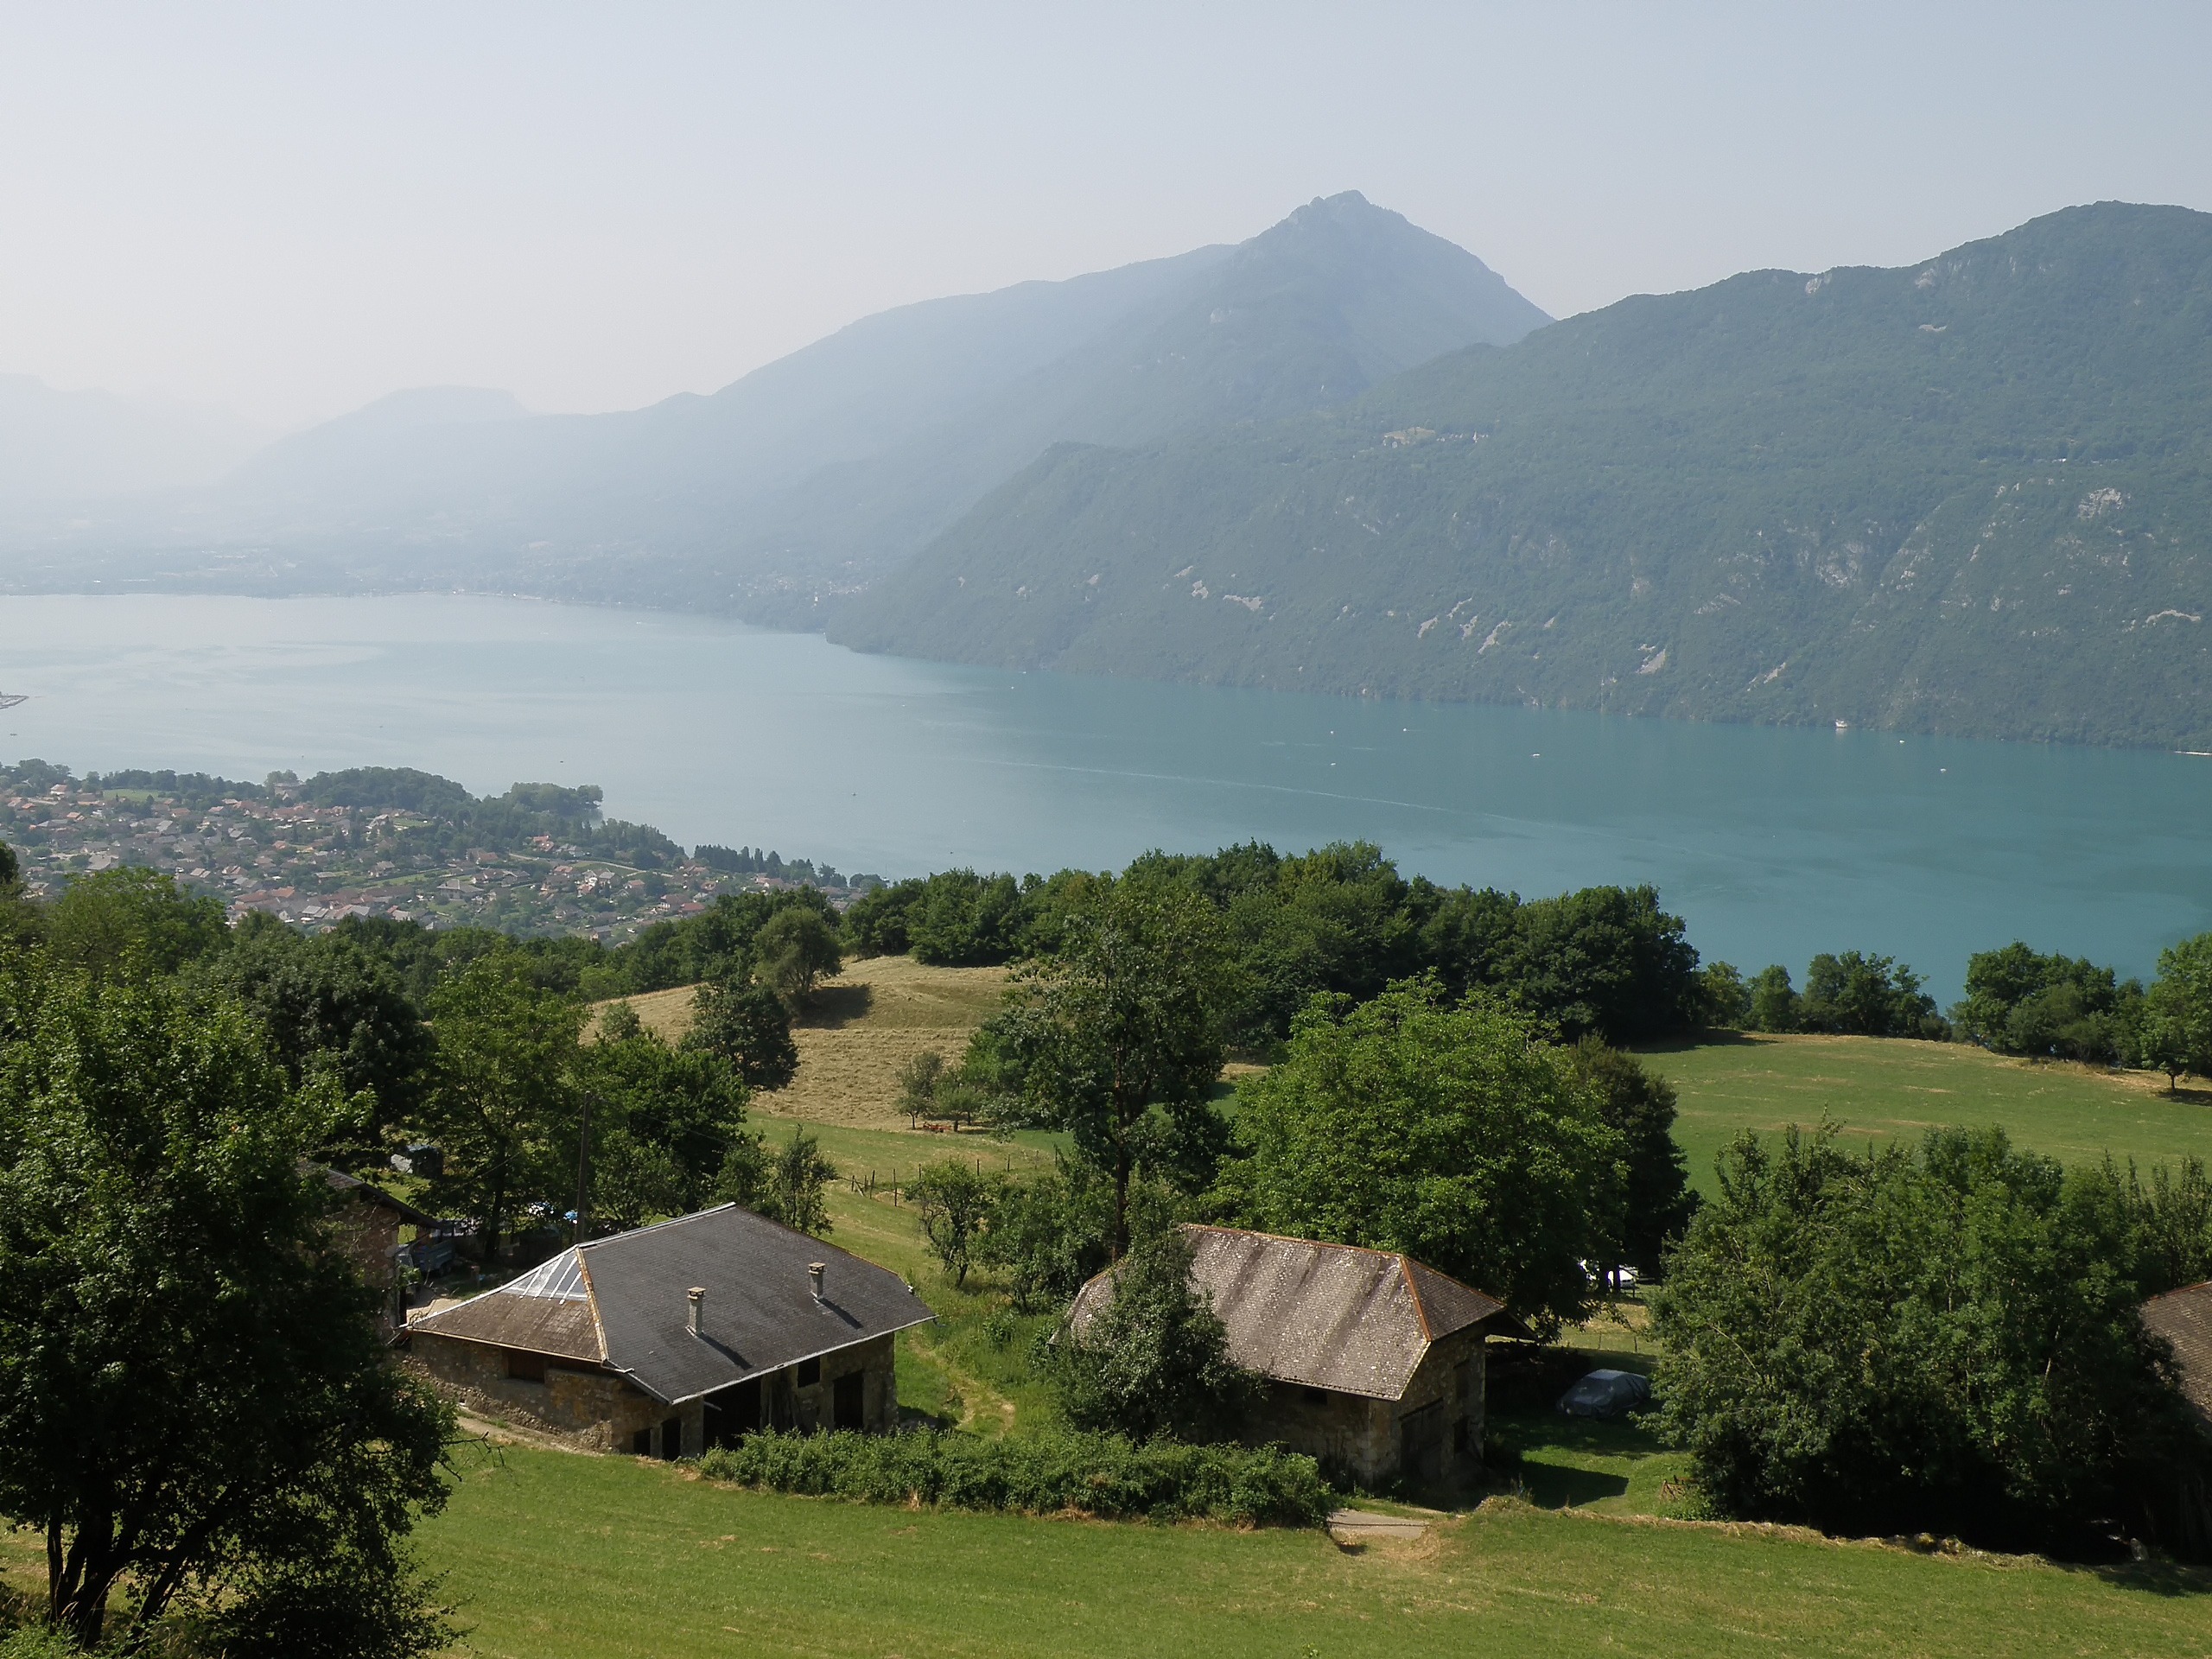
landscape, water, nature, forest, mountain, fog, house, hill, lake, river, valley, mountain range, summer, village, france, spring, scenic, highland, trees, outside, fields, buildings, mountains, estate, rural area, mountainous landforms